Napoleon in Holland

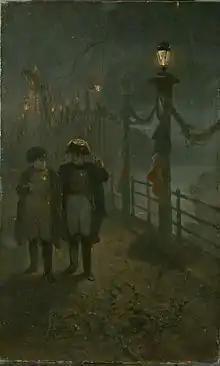
"Napoleon in Amsterdam" by Charles Rochussen

In late September 1811, French Emperor Napoleon I visited the former Kingdom of Holland; he explained to Armand-Augusti-Louis de Caulaincourt his goals: a blockade of trade with Britain, to form a government, and ordering the ""Routes impériales"".